1919–20 Gillingham F.C. season

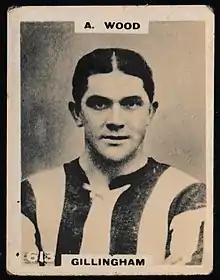
Arthur Wood scored both goals in Gillingham's first home win of the season.

Gillingham's first match of the season was at their own home ground, Priestfield Road, against Watford, the Southern League champions in the final season before the war. Tom Leslie and Jack Mahon were the only players in the Gillingham team who had represented the club before the hostilities. The match ended in a 0–0 draw; the correspondent for "The Daily Telegraph" noted that Gillingham's forwards played well and that Watford had their full-backs to thank for the fact that Gillingham could not manage to score a goal. Gillingham lost two days later away to Luton Town, but then gained their first win of the season, beating Swansea Town with a goal from W. Savage; Abel Lee, another pre-war Gillingham player, made his return in the victory. The team followed this with a home win against Luton on 10 September; Wood scored both goals. Following this game, Gillingham failed to score in their remaining four matches in September, which resulted in one draw and three defeats. The run included a 5–0 loss away to Cardiff City, in which the Cardiff-based "Western Mail" contended that Gillingham's defence, prior to this game one of the best in the league, had experienced a "sensational collapse" and that the home team's goalkeeper was "practically a spectator".